Aminu Kano Teaching Hospital

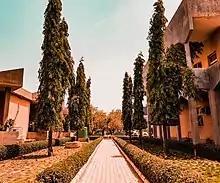
Aminu Kano Teaching Hospital

Aminu Kano Teaching Hospital is a Federal Government Teaching Hospital located in Kano State, Nigeria. It was formerly known as Bayero University Teaching hospital. The current chief medical director is Abdurrahman Abba Sheshe.